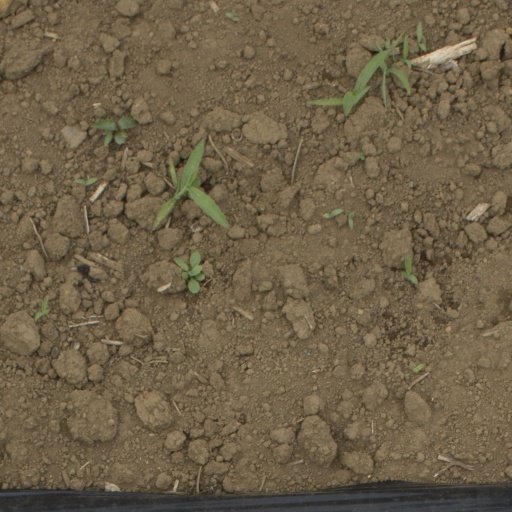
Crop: Jerusalem artichoke